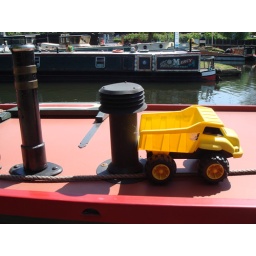
Canal-side view on Grand Union canal near Uxbridge. A big yellow toy truck on a narrow boat roof